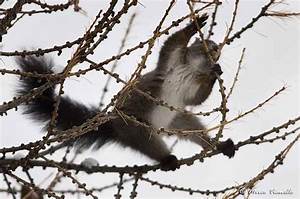
Label: squirrel